Teletype Model 37

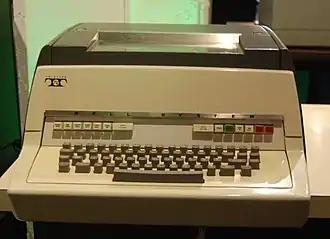
Teletype Model 37. On display at the Living Computer Museum in Seattle, Washington.

The Teletype Model 37 is an electromechanical teleprinter manufactured by the Teletype Corporation in 1968. Electromechanical user interfaces would be superseded as a year later in 1969 the Computer Terminal Corporation introduced the electronic terminal with a screen.